List of ships and submarines built in Barrow-in-Furness

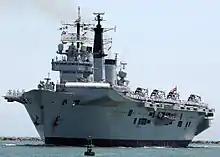
was often referred to as the 'Pride of Barrow'

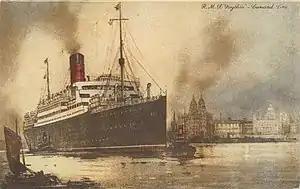
was one of Cunard's longest serving liners

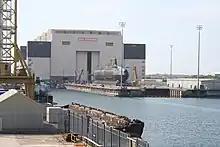
outside DDH in 2007

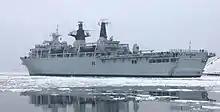
the former Royal Navy flagship and the most recent surface vessel built in Barrow

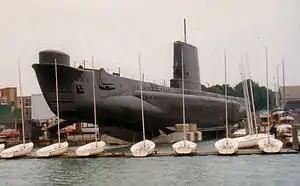
preserved at the Royal Navy Submarine Museum in Gosport

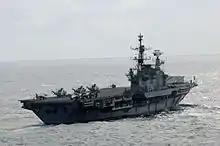
of the Indian Navy is the longest serving vessel built in Barrow

Below is a detailed list of the ships and submarines built in Barrow-in-Furness, England by the Barrow Shipbuilding Company, Vickers-Armstrongs, Vickers Shipbuilding and Engineering, BAE Systems Marine, BAE Systems Submarine Solutions or any other descendant companies. Whilst it is extensive it is incomplete as there are some smaller commercial vessels missing from the list.